Racing shell

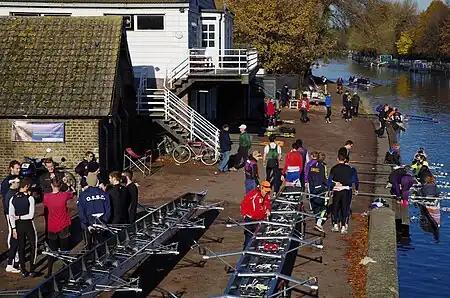
Lea Rowing Club, a local club on the Lea Navigation in London.

Racing boats are stored in boat houses. These are specially designed storage areas which usually consist of a long two-story building with a large door at one end which leads out to a pontoon or slipway on the river or lakeside. The boats are stored on racks (horizontal bars, usually metal) on the ground floor. Oars, riggers, and other equipment is stored around the boats, and there may be a workshop alongside or behind the storage areas. Boat houses are typically associated with rowing clubs and often include some social facilities on the upper floor: a cafe, bar, or gym, in addition to changing areas for the rowers.